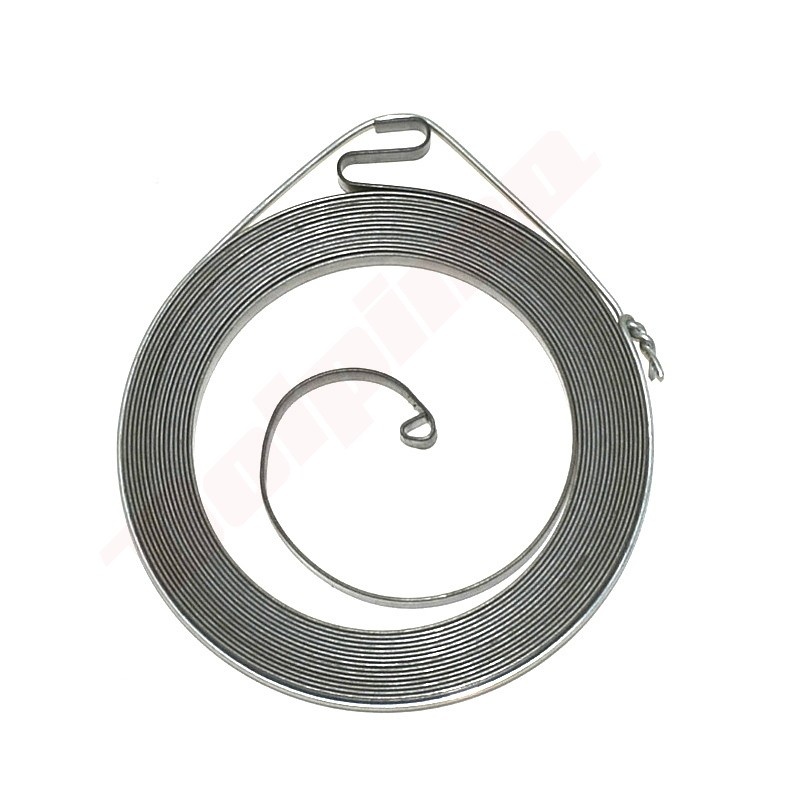
Startveer passend op STIHL TS410 , TS420 ( 4238 190 0601 )
Brand: Dolpima
Startveer passend op STIHL TS410 , TS420 ( 4238 190 0601 ) Onze ref: 42381900601T Productstatus: Nieuw EAN: 5903299881389 Levertijd: 4-8 werkdagen Verzendkosten: €4,95 tot orderwaarde €75,00, boven €75,00 gratis levering!
Category: Hardware > Tool Accessories > Saw Accessories